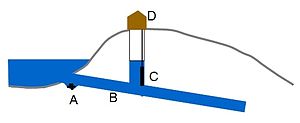
Vandkraftværk / Teknisk opbygning af et vandkraftværk / Vandvejen / Indtaget
Detalje af indtaget, hvor bogstaverne betyder: A – grube som opsamler sten, som vil falde ned. når den sidste dynamitsalve sprænger hul ud af indsøens bund, B – vandtunnel, C – Skakt med luge for at lukke vandtilførselen til trykskakten og D – lugehus med udrustning for lukning af lugen. Gruben A må være stor nok til at undgå indsnævring af indløbets tværsnit. Hvis dette arrangement laves i en sænkedam, vil man aldrig mere komme ind i indtaget uden brug af dykningsudstyr.
Et vandkraftværk er et kraftværk, som producerer elektrisk energi ved hjælp af rindende vand.